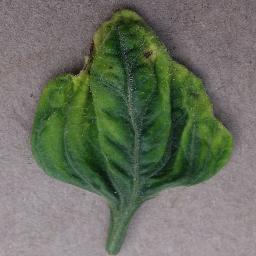
Label: Tomato___Tomato_Yellow_Leaf_Curl_Virus